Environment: real
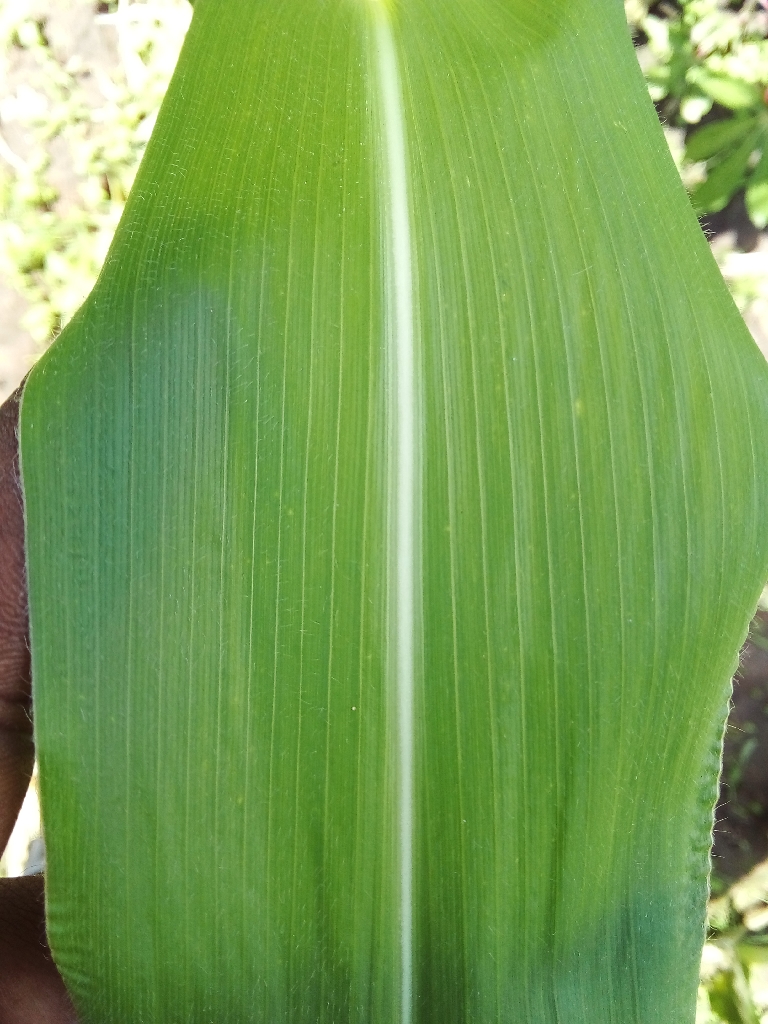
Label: healthy